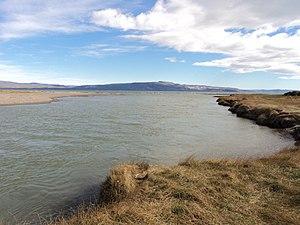
Le Río Senguerr est une rivière de Patagonie argentine qui coule dans la province de Chubut.